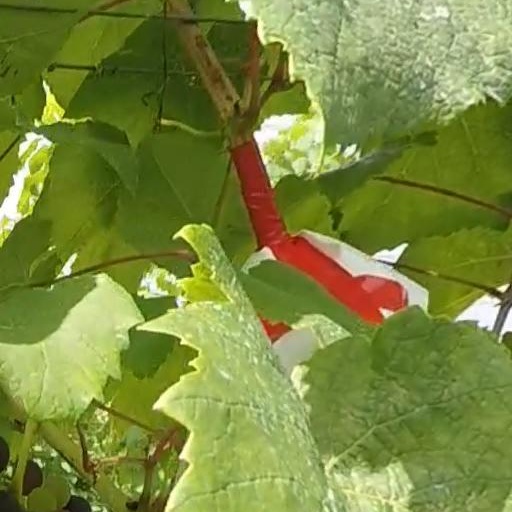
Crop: grape